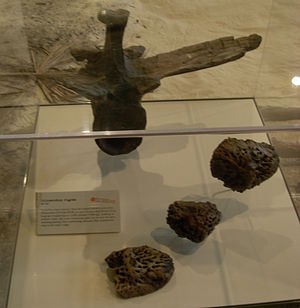
Deinosuchus / Klassifikation
Scutum og ryghvirvler fra Deinosuchus, udstillet på Carnegie Museum of Natural History.
"Deinosuchus er en uddød slægtning til alligatoren, der levede fra omkring 80 til 73 millioner år siden, i den sene kridttid. Det kan bedst oversættes med ""frygtelig krokodille"", fra græsk deinos, ""frygtelig"", og soukhos, ""krokodille"". De første rester blev først fundet i North Carolina, USA, i 1850'erne, og arten blev navngivet og beskrevet i 1909. Yderligere fragmenter fundet i 1940'erne blev senere indarbejdet i en indflydelsesrig, men upræcis rekonstruktion ved American Museum of Natural History. Kendskabet til Deinosuchus er stadigvæk ufuldstændig, men bedre kranielt materiale fundet i løbet af de seneste år har udvidet den videnskabelige forståelse af denne massive jæger.